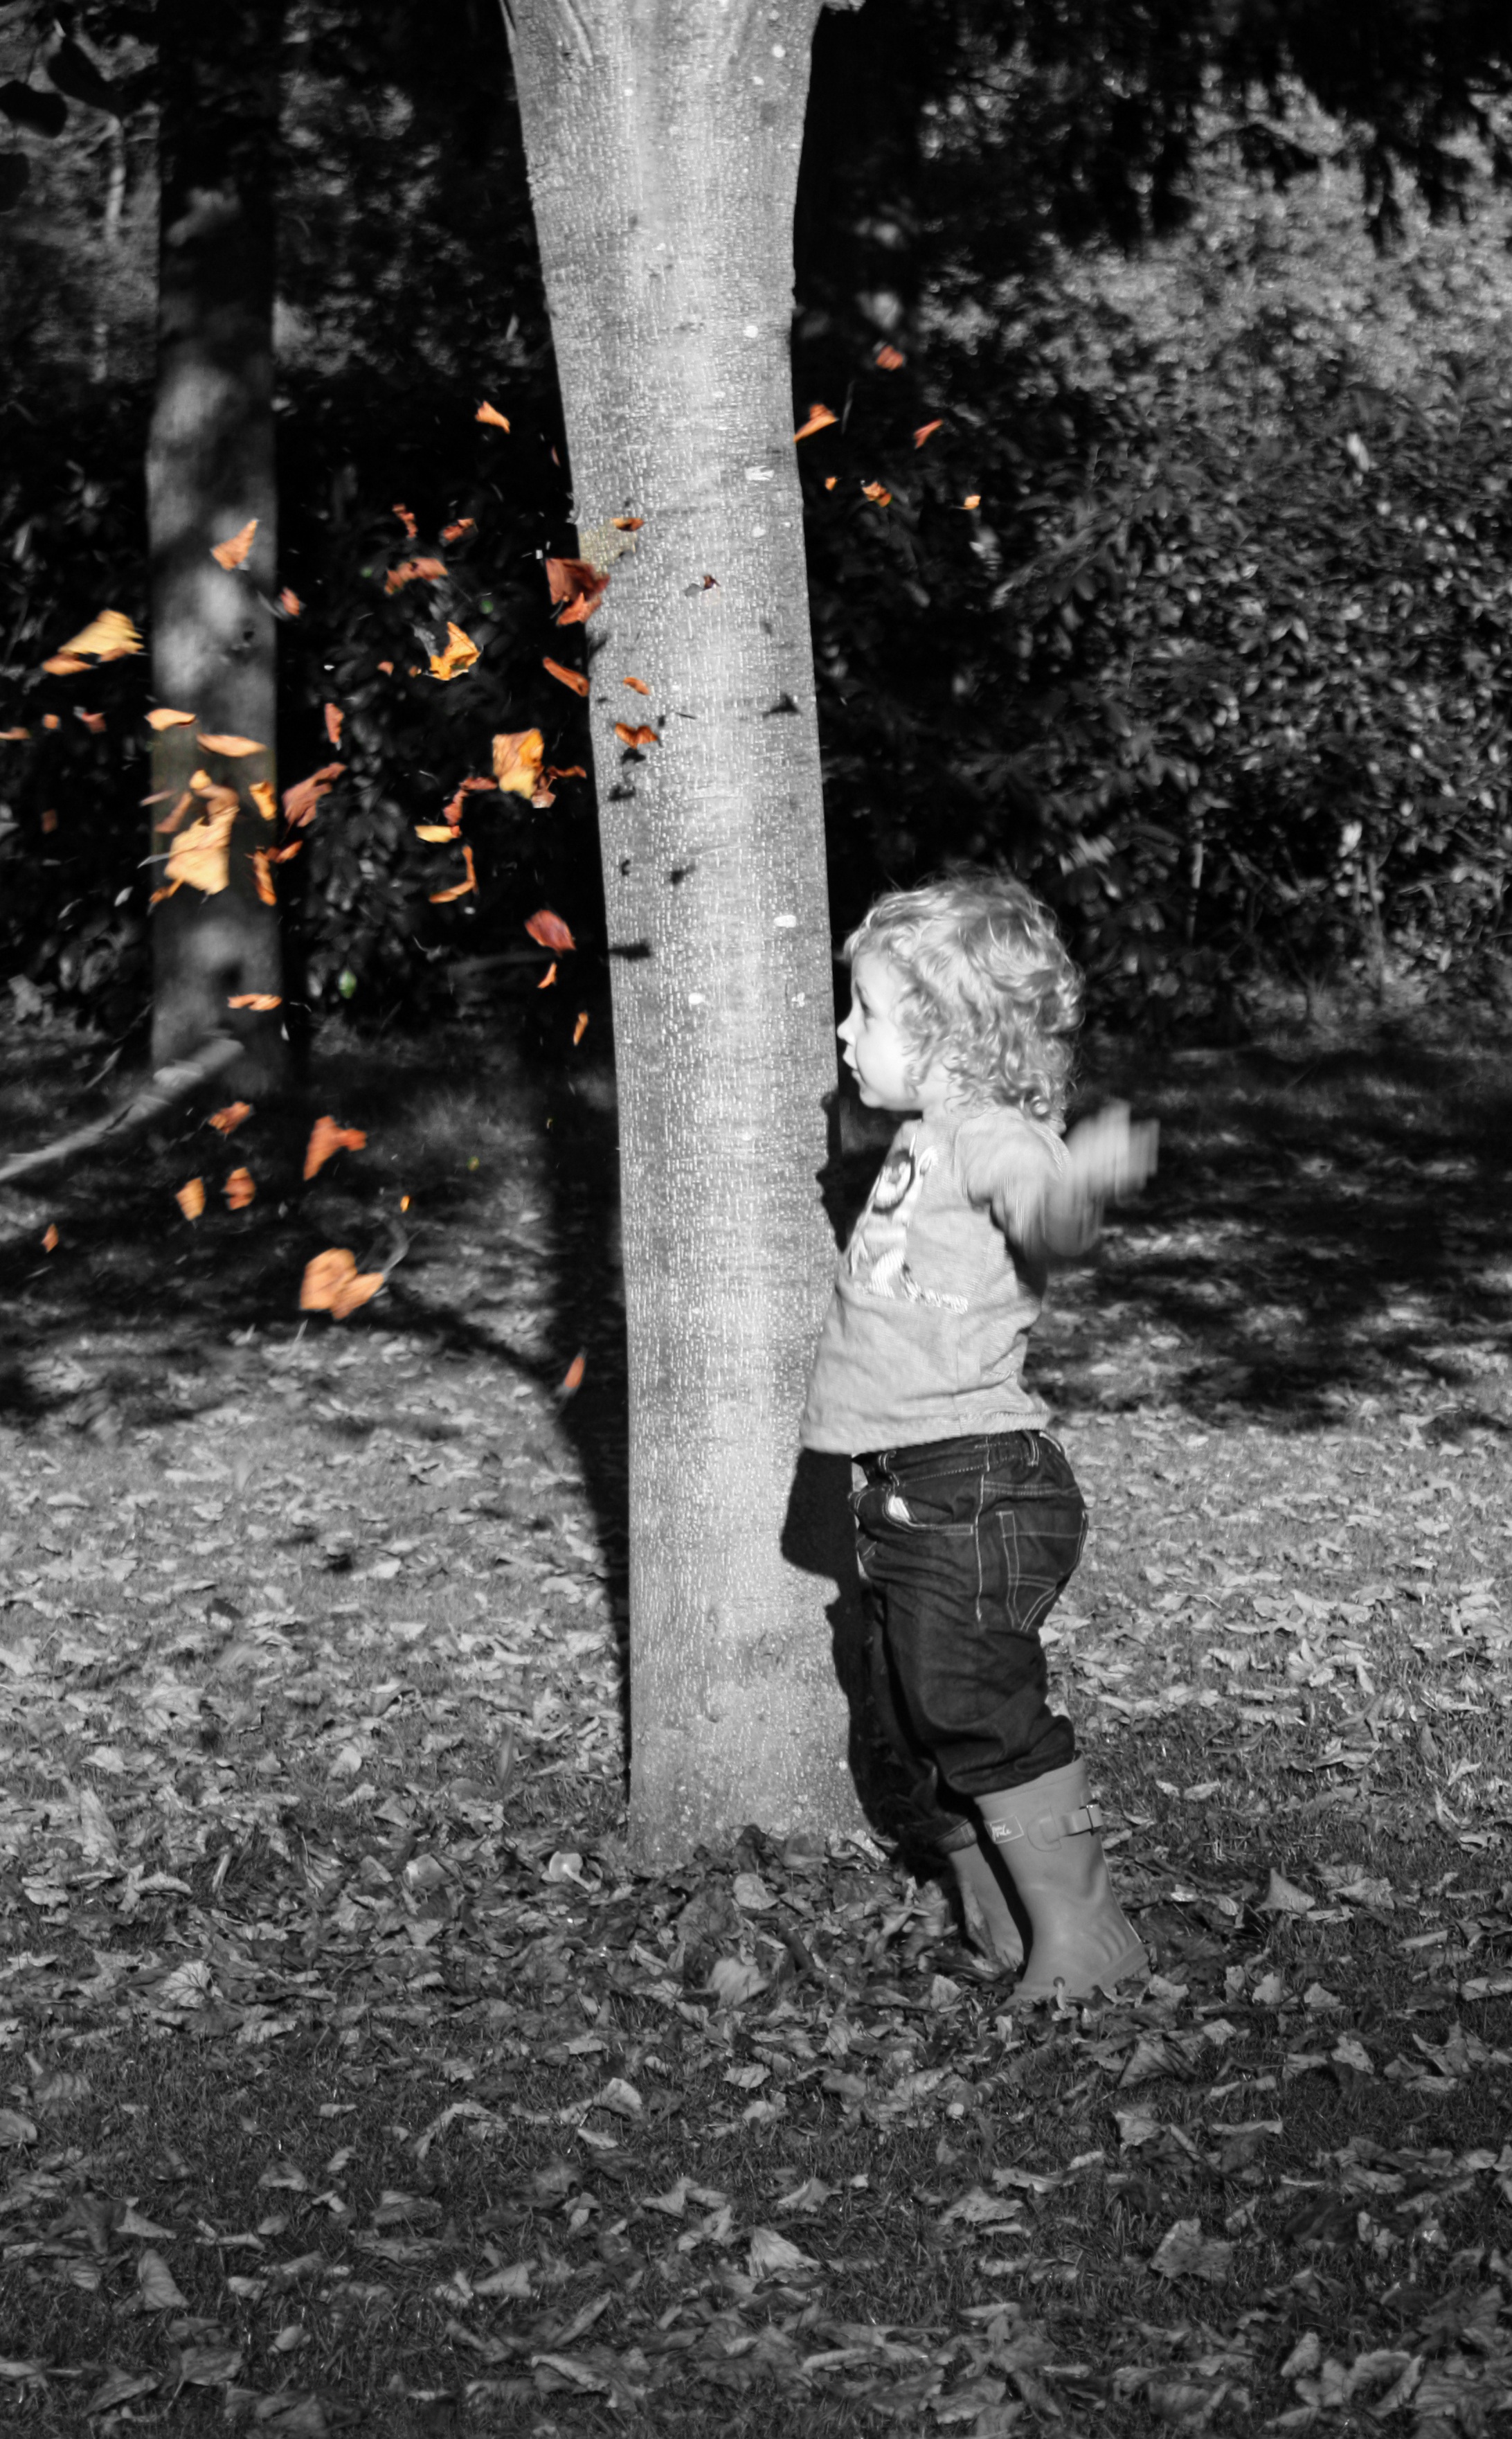
tree, forest, outdoor, snow, winter, black and white, people, photography, leaf, fall, boy, kid, cute, young, spring, autumn, park, weather, child, darkness, playing, black, monochrome, season, throw, leaves, happy, photograph, throwing, baby boy, monochrome photography, woody plant